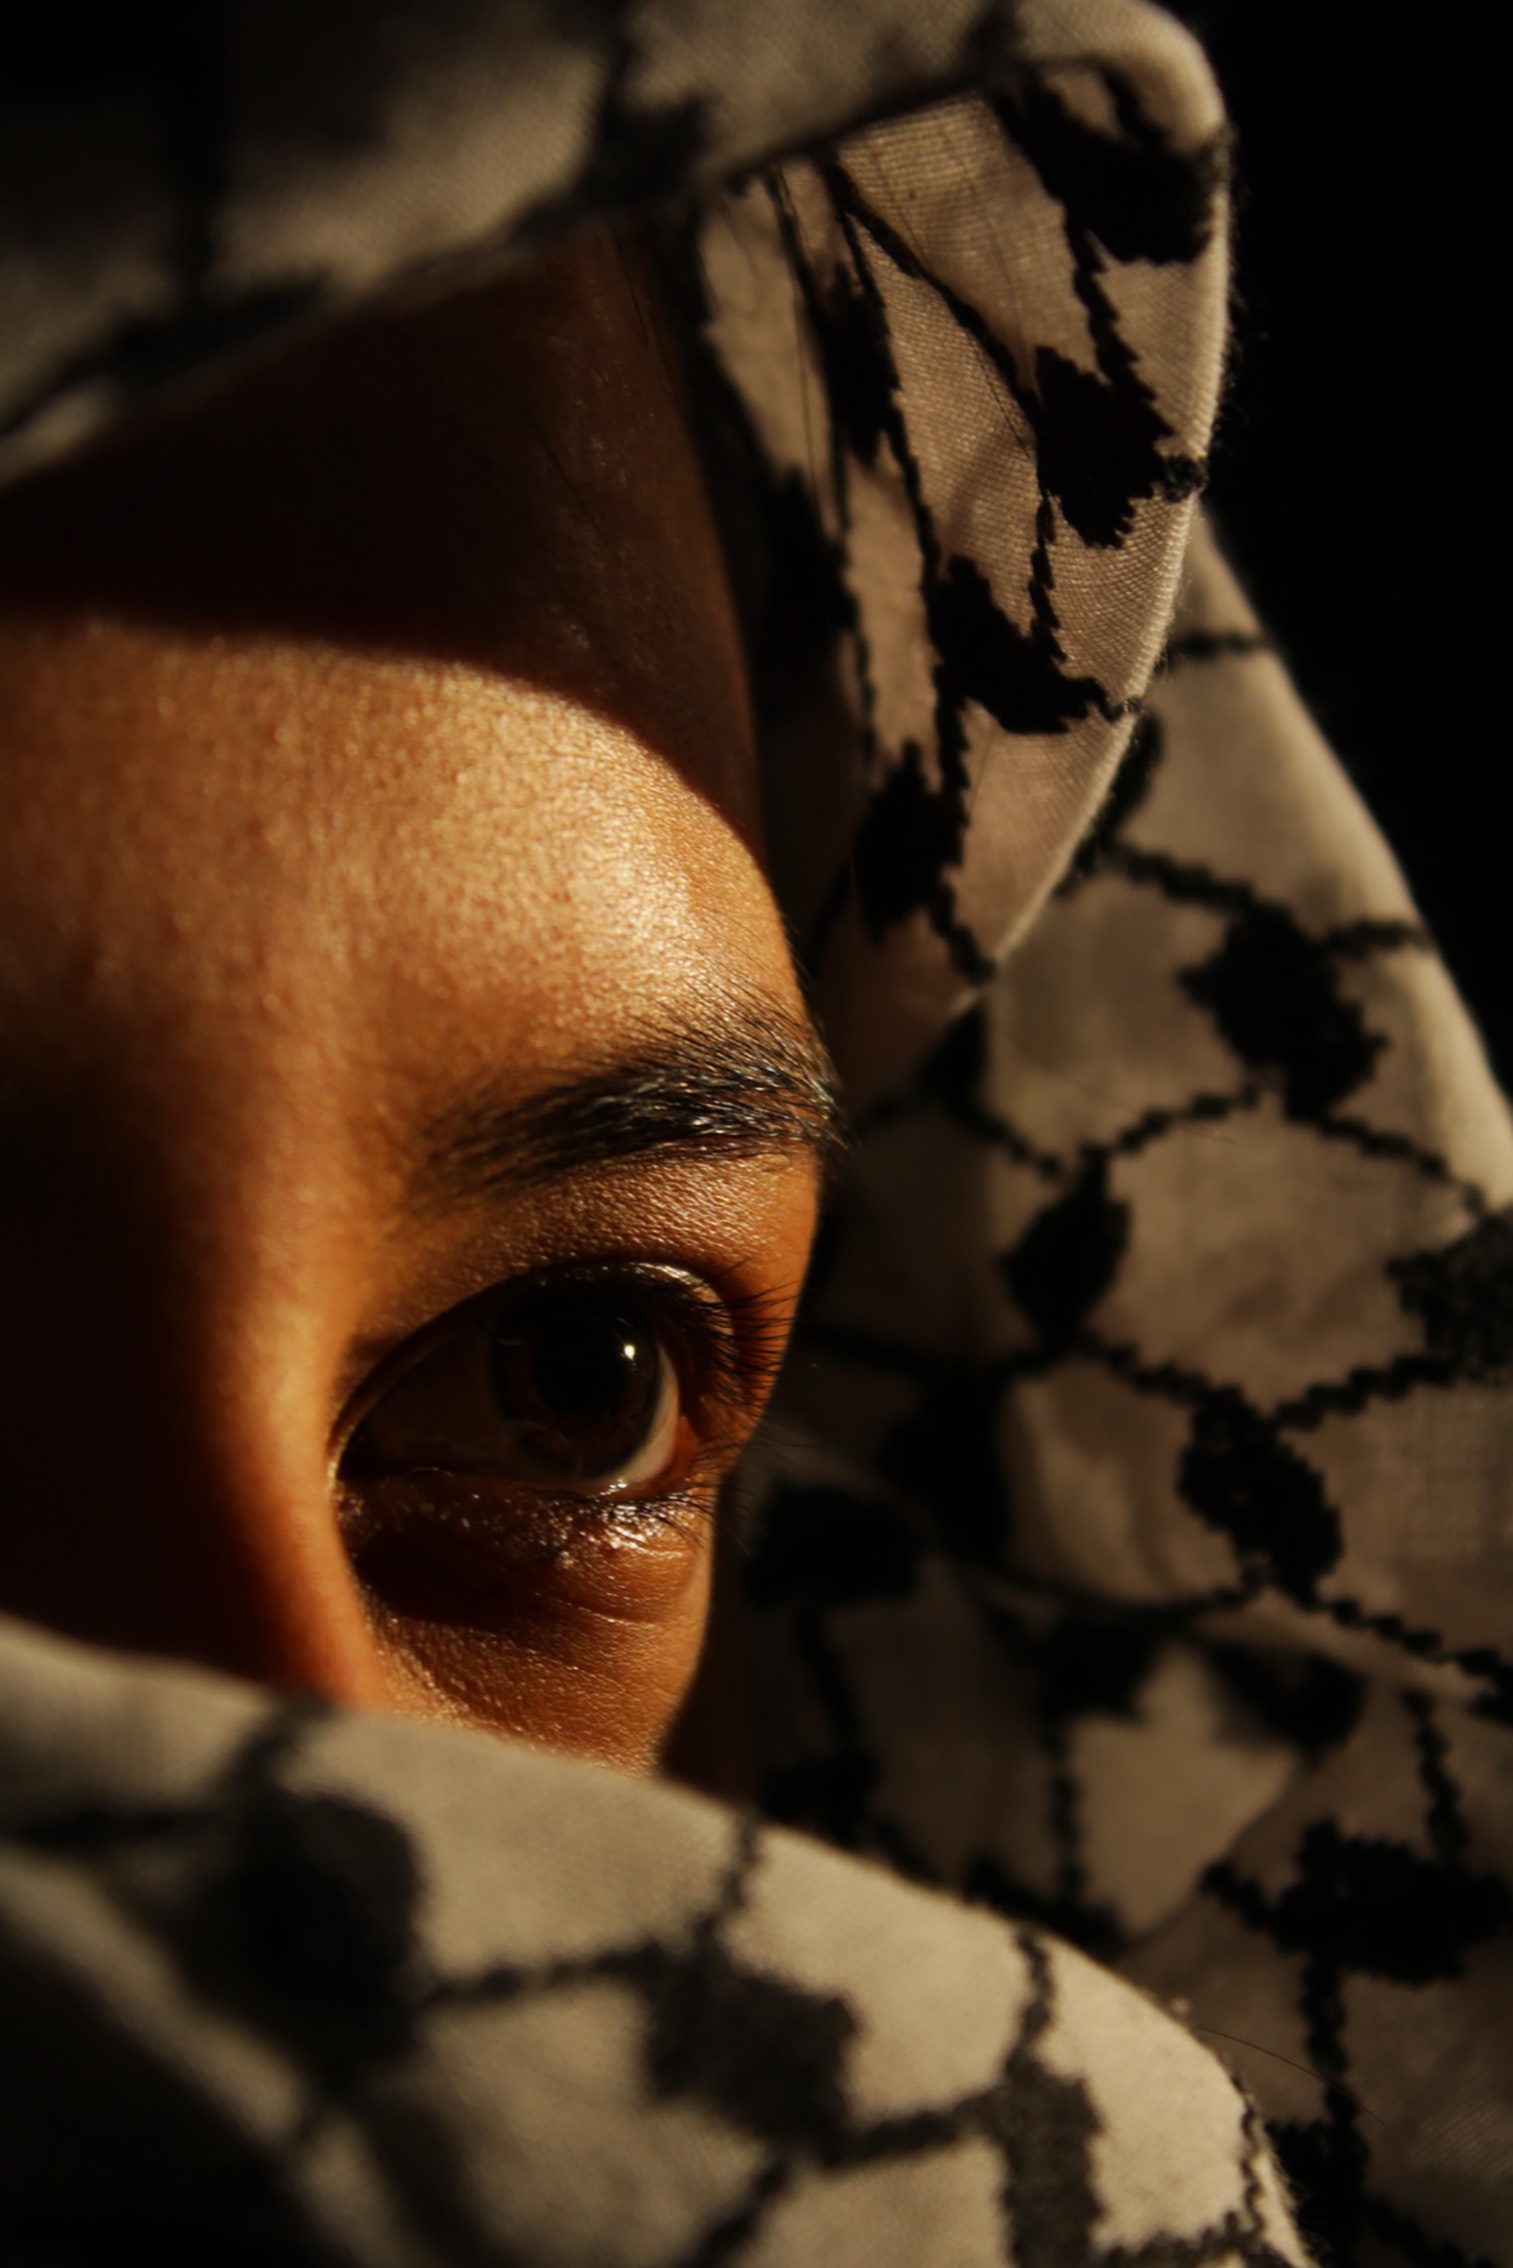
hand, girl, woman, photography, portrait, color, darkness, clothing, black, lady, close up, human body, face, nose, eye, glasses, head, photograph, look, skin, beauty, image, organ, emotion